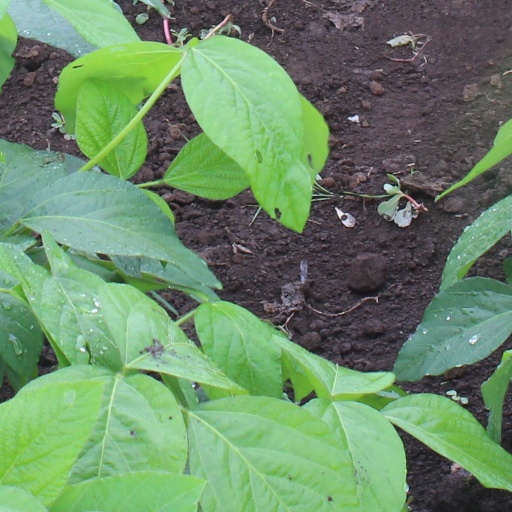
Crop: soybean